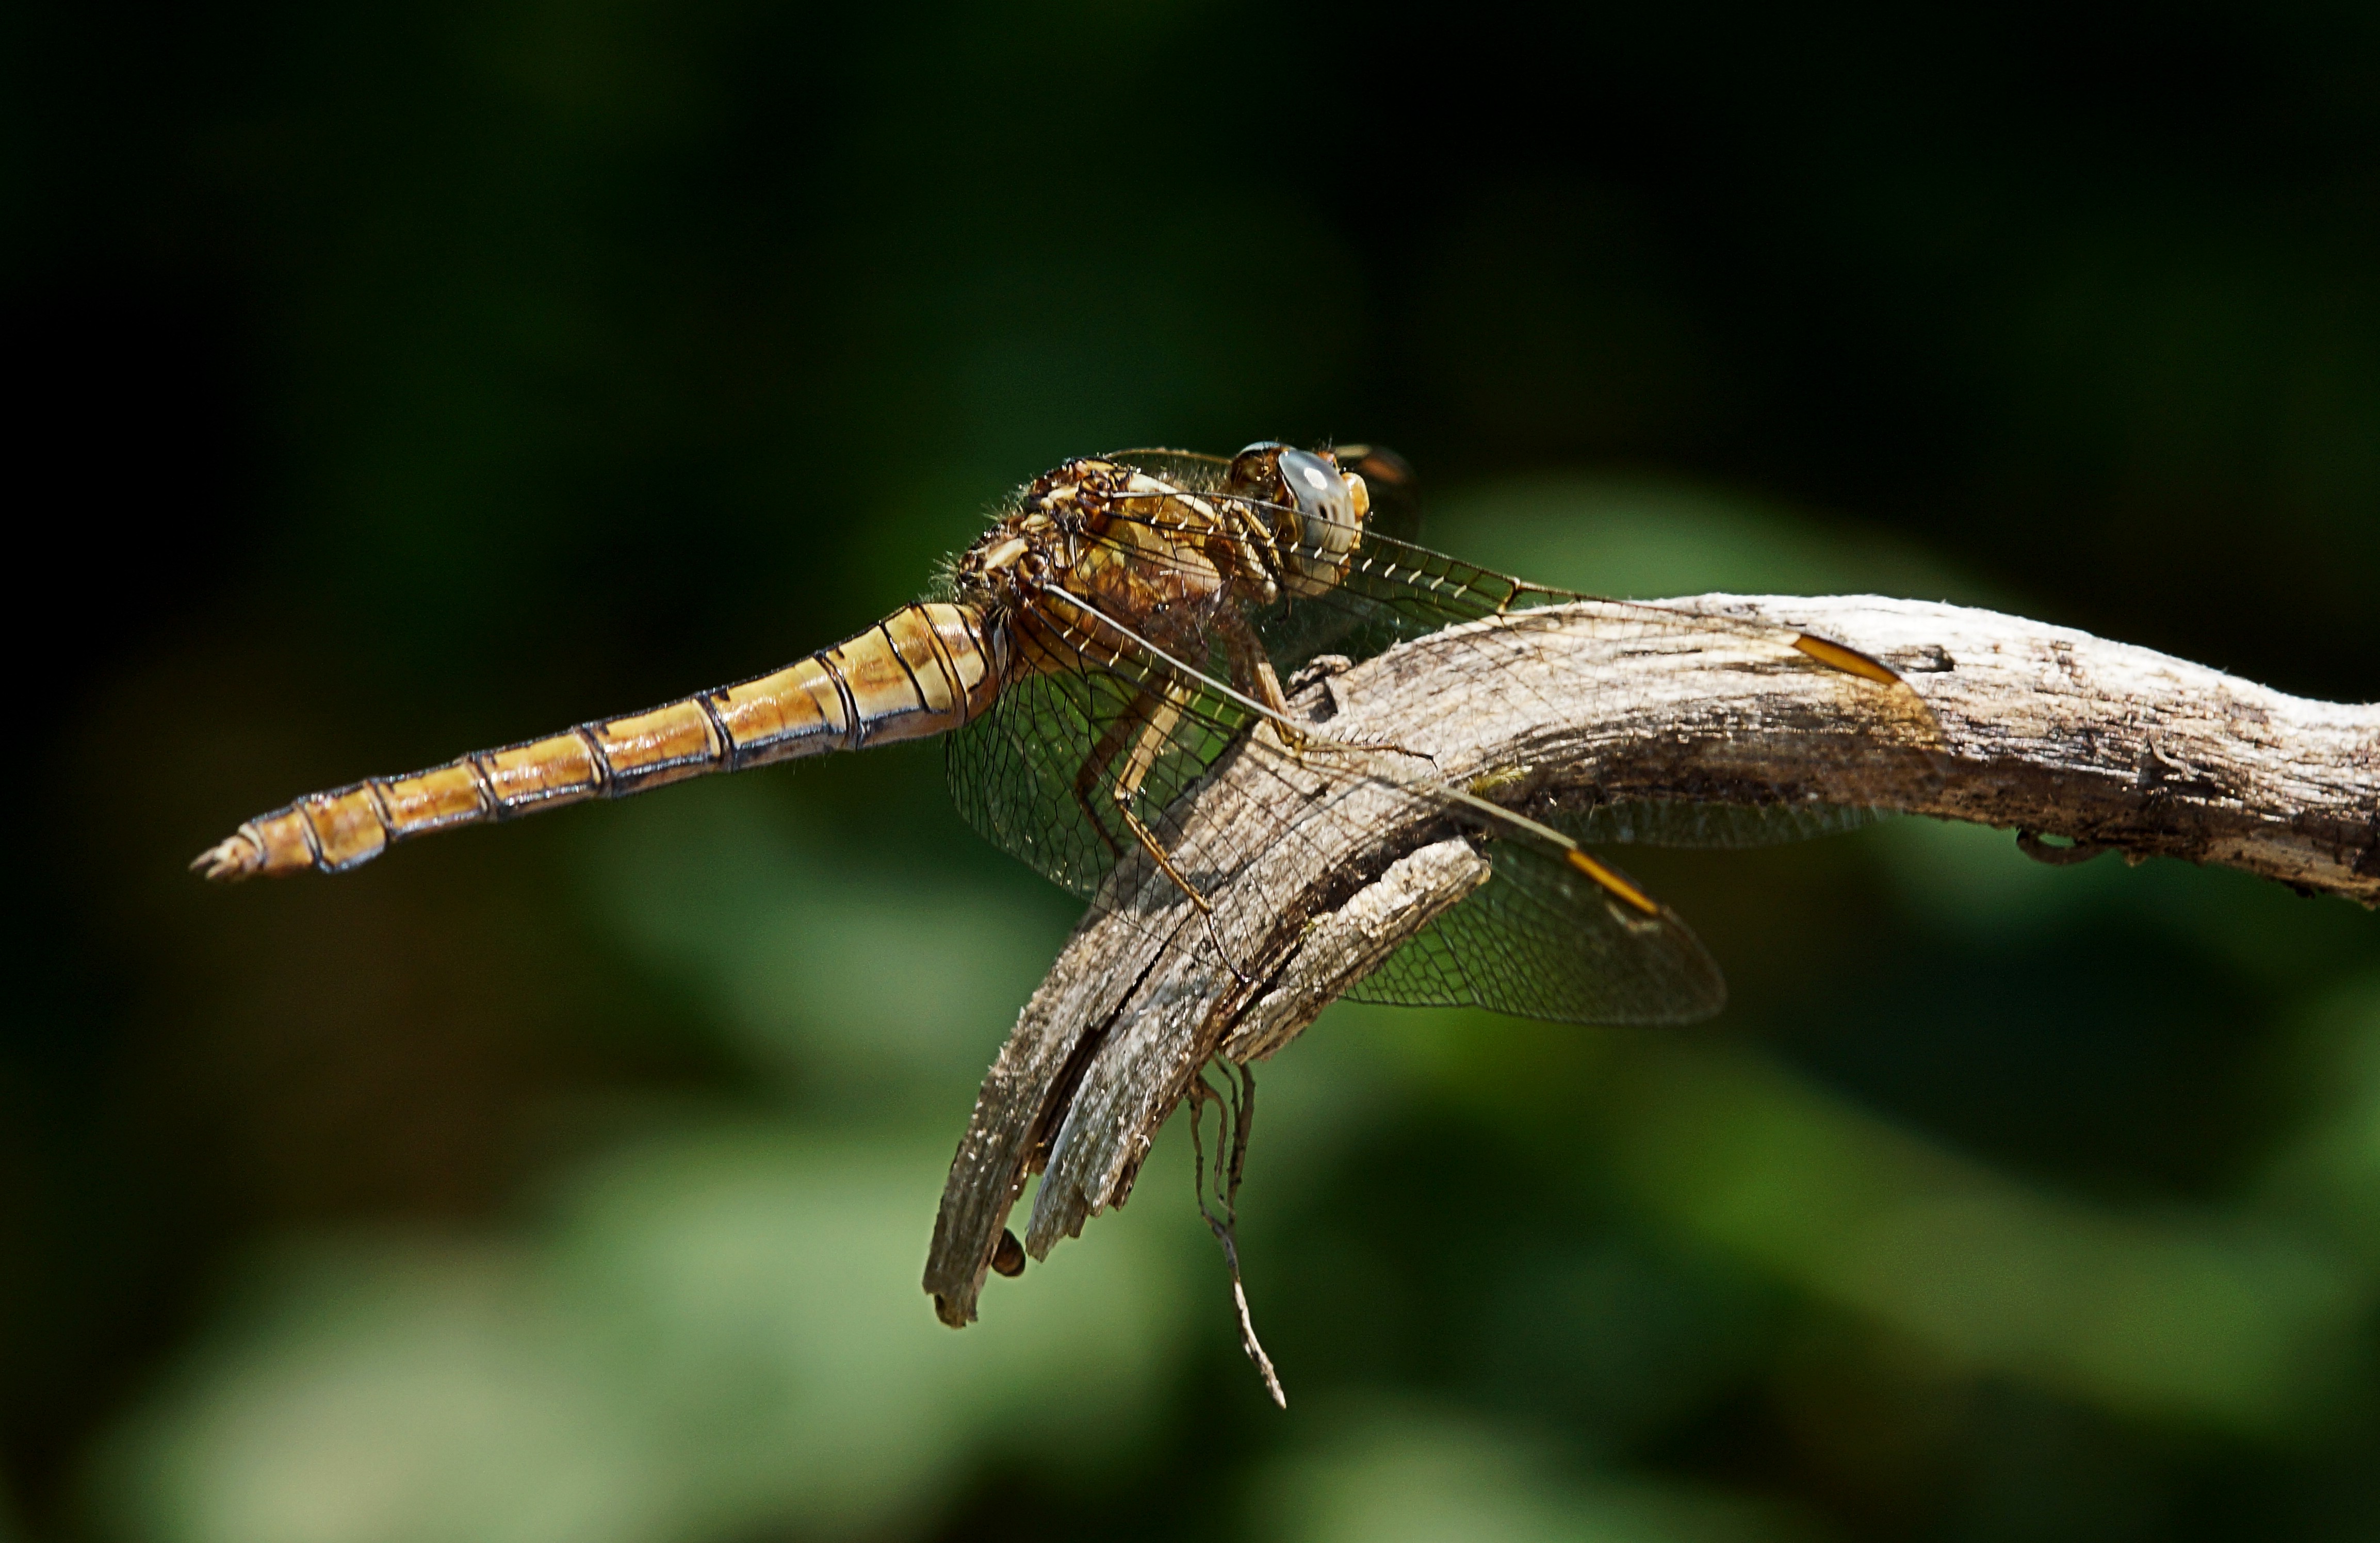
nature, branch, photography, photo, wildlife, insect, macro, fauna, invertebrate, close up, animals, dragonfly, naturaleza, a77, g, ggl1, gaby1, xovesphoto, animales, sonya77, gphoto, xelodegalicia, sonya77v, tamron180mmmacro, macro photography, gabrielcoru a, plant stem, dragonflies and damseflies